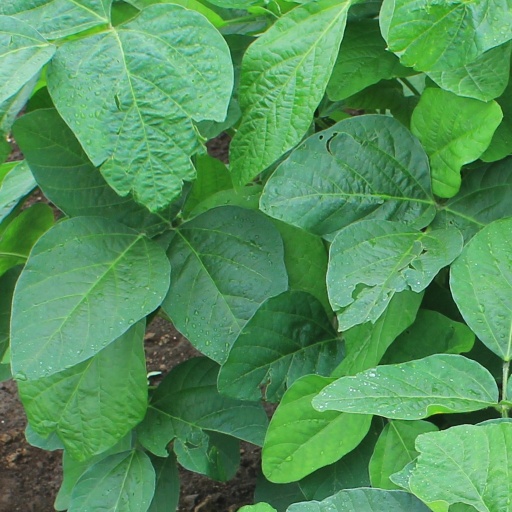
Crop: soybean